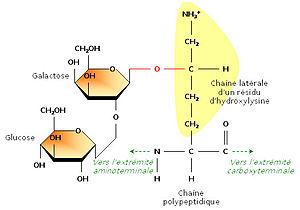
Le collagène fait partie d'une famille de protéines dites structurales, le plus souvent présente sous forme fibrillaire. Elle est présente dans la matrice extracellulaire des organismes animaux. Ces protéines ont pour fonction de conférer aux tissus une résistance mécanique à l'étirement.